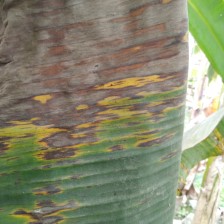
Label: sigatoka